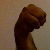
The image shows a hand gesture representing the letter 'M' in Indian Sign Language.